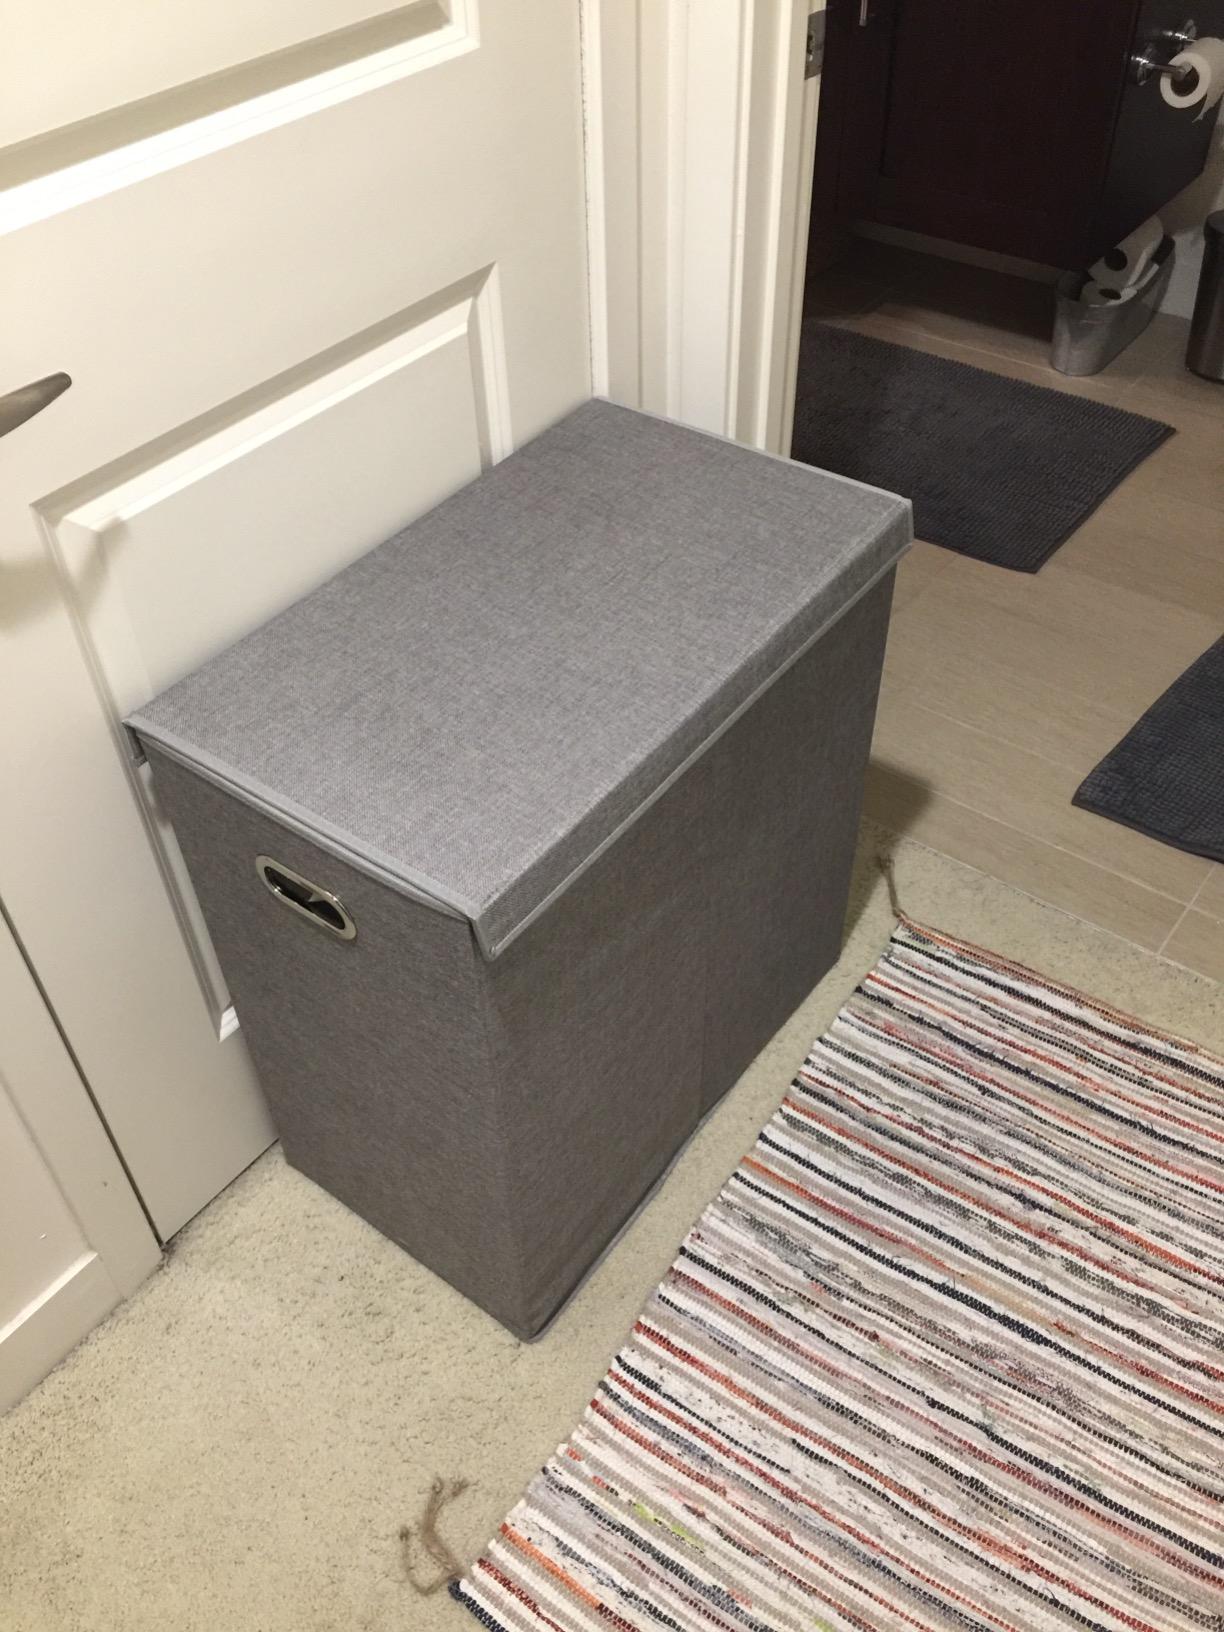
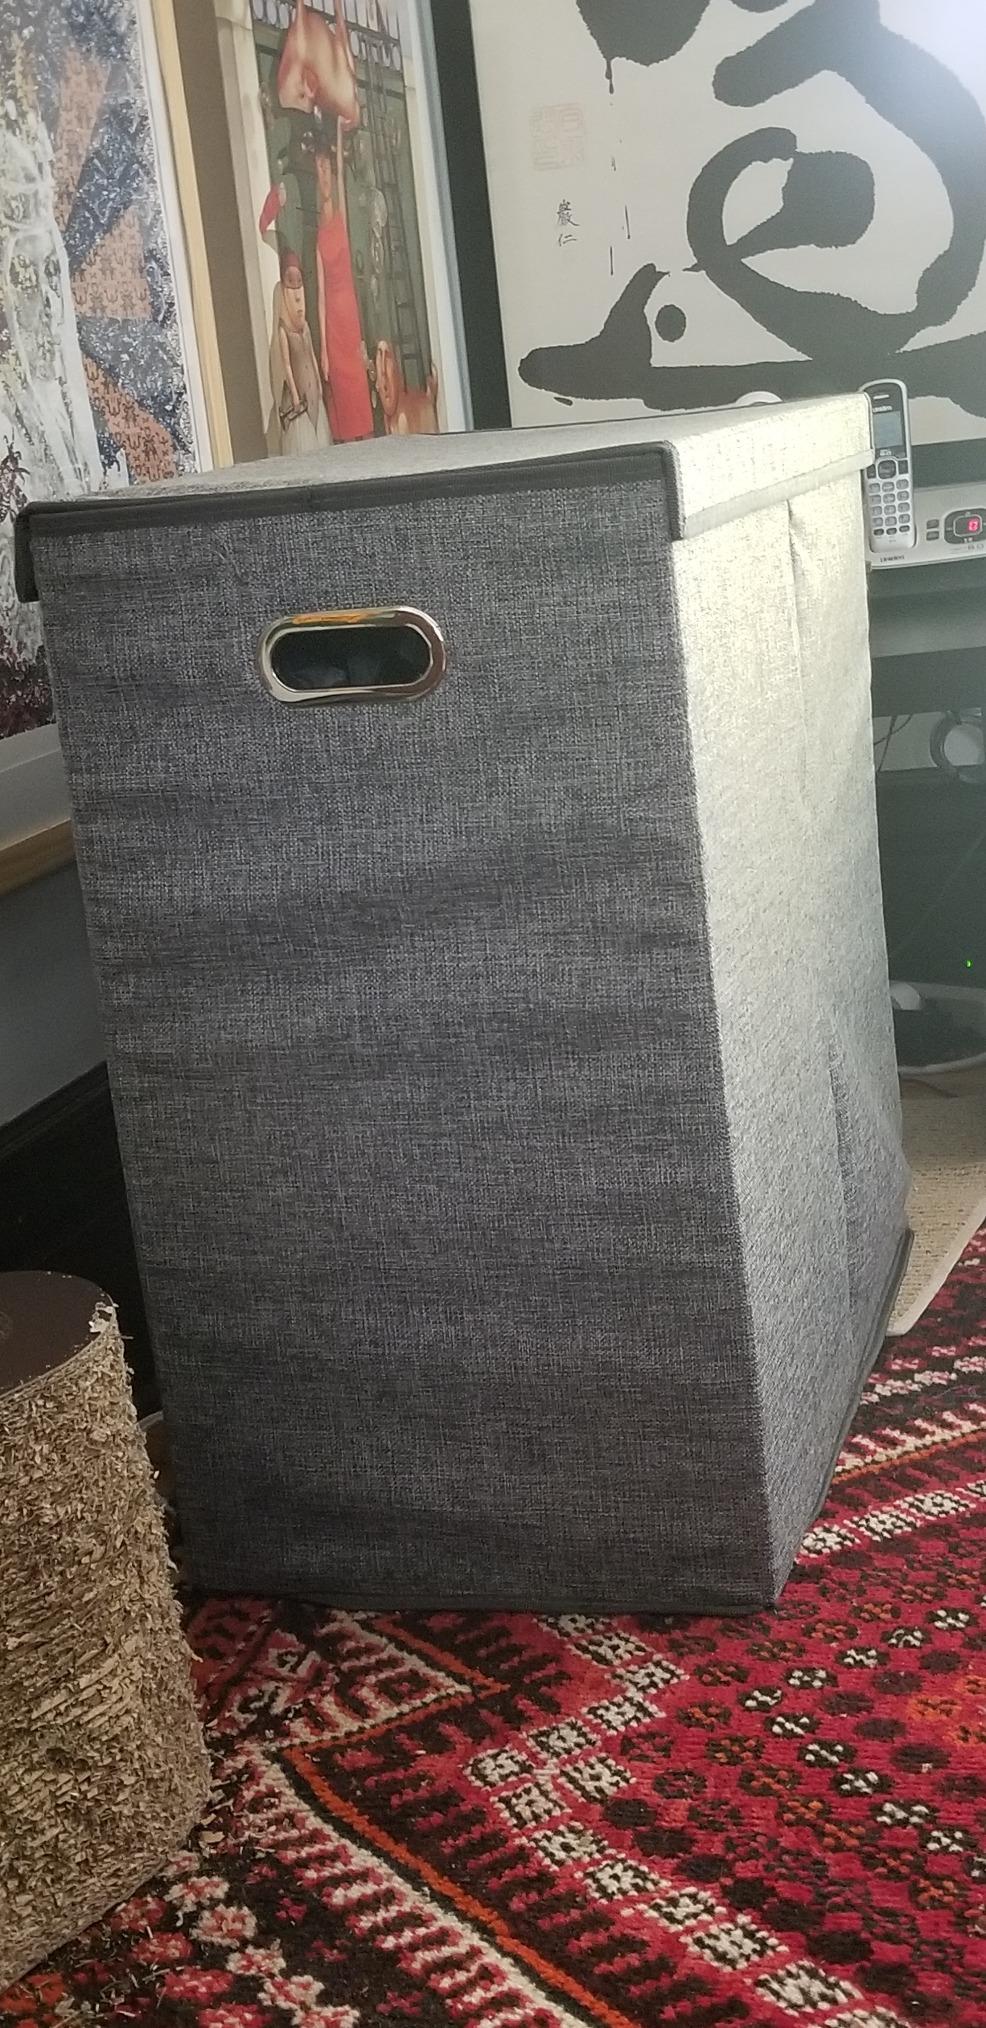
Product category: items_hamper
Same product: yes